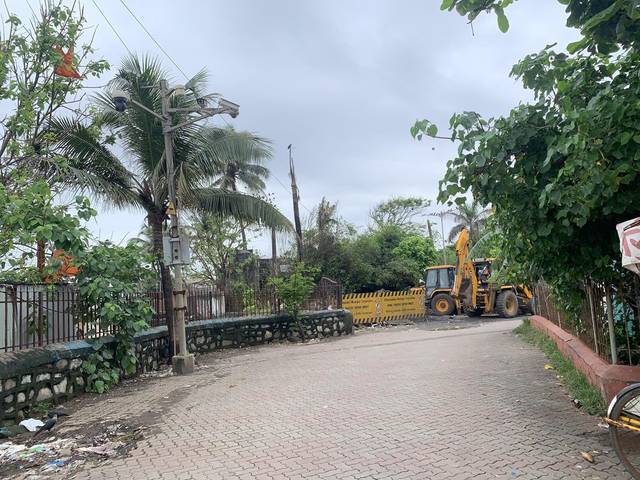
Region: India
Coordinates: 19.058, 72.822